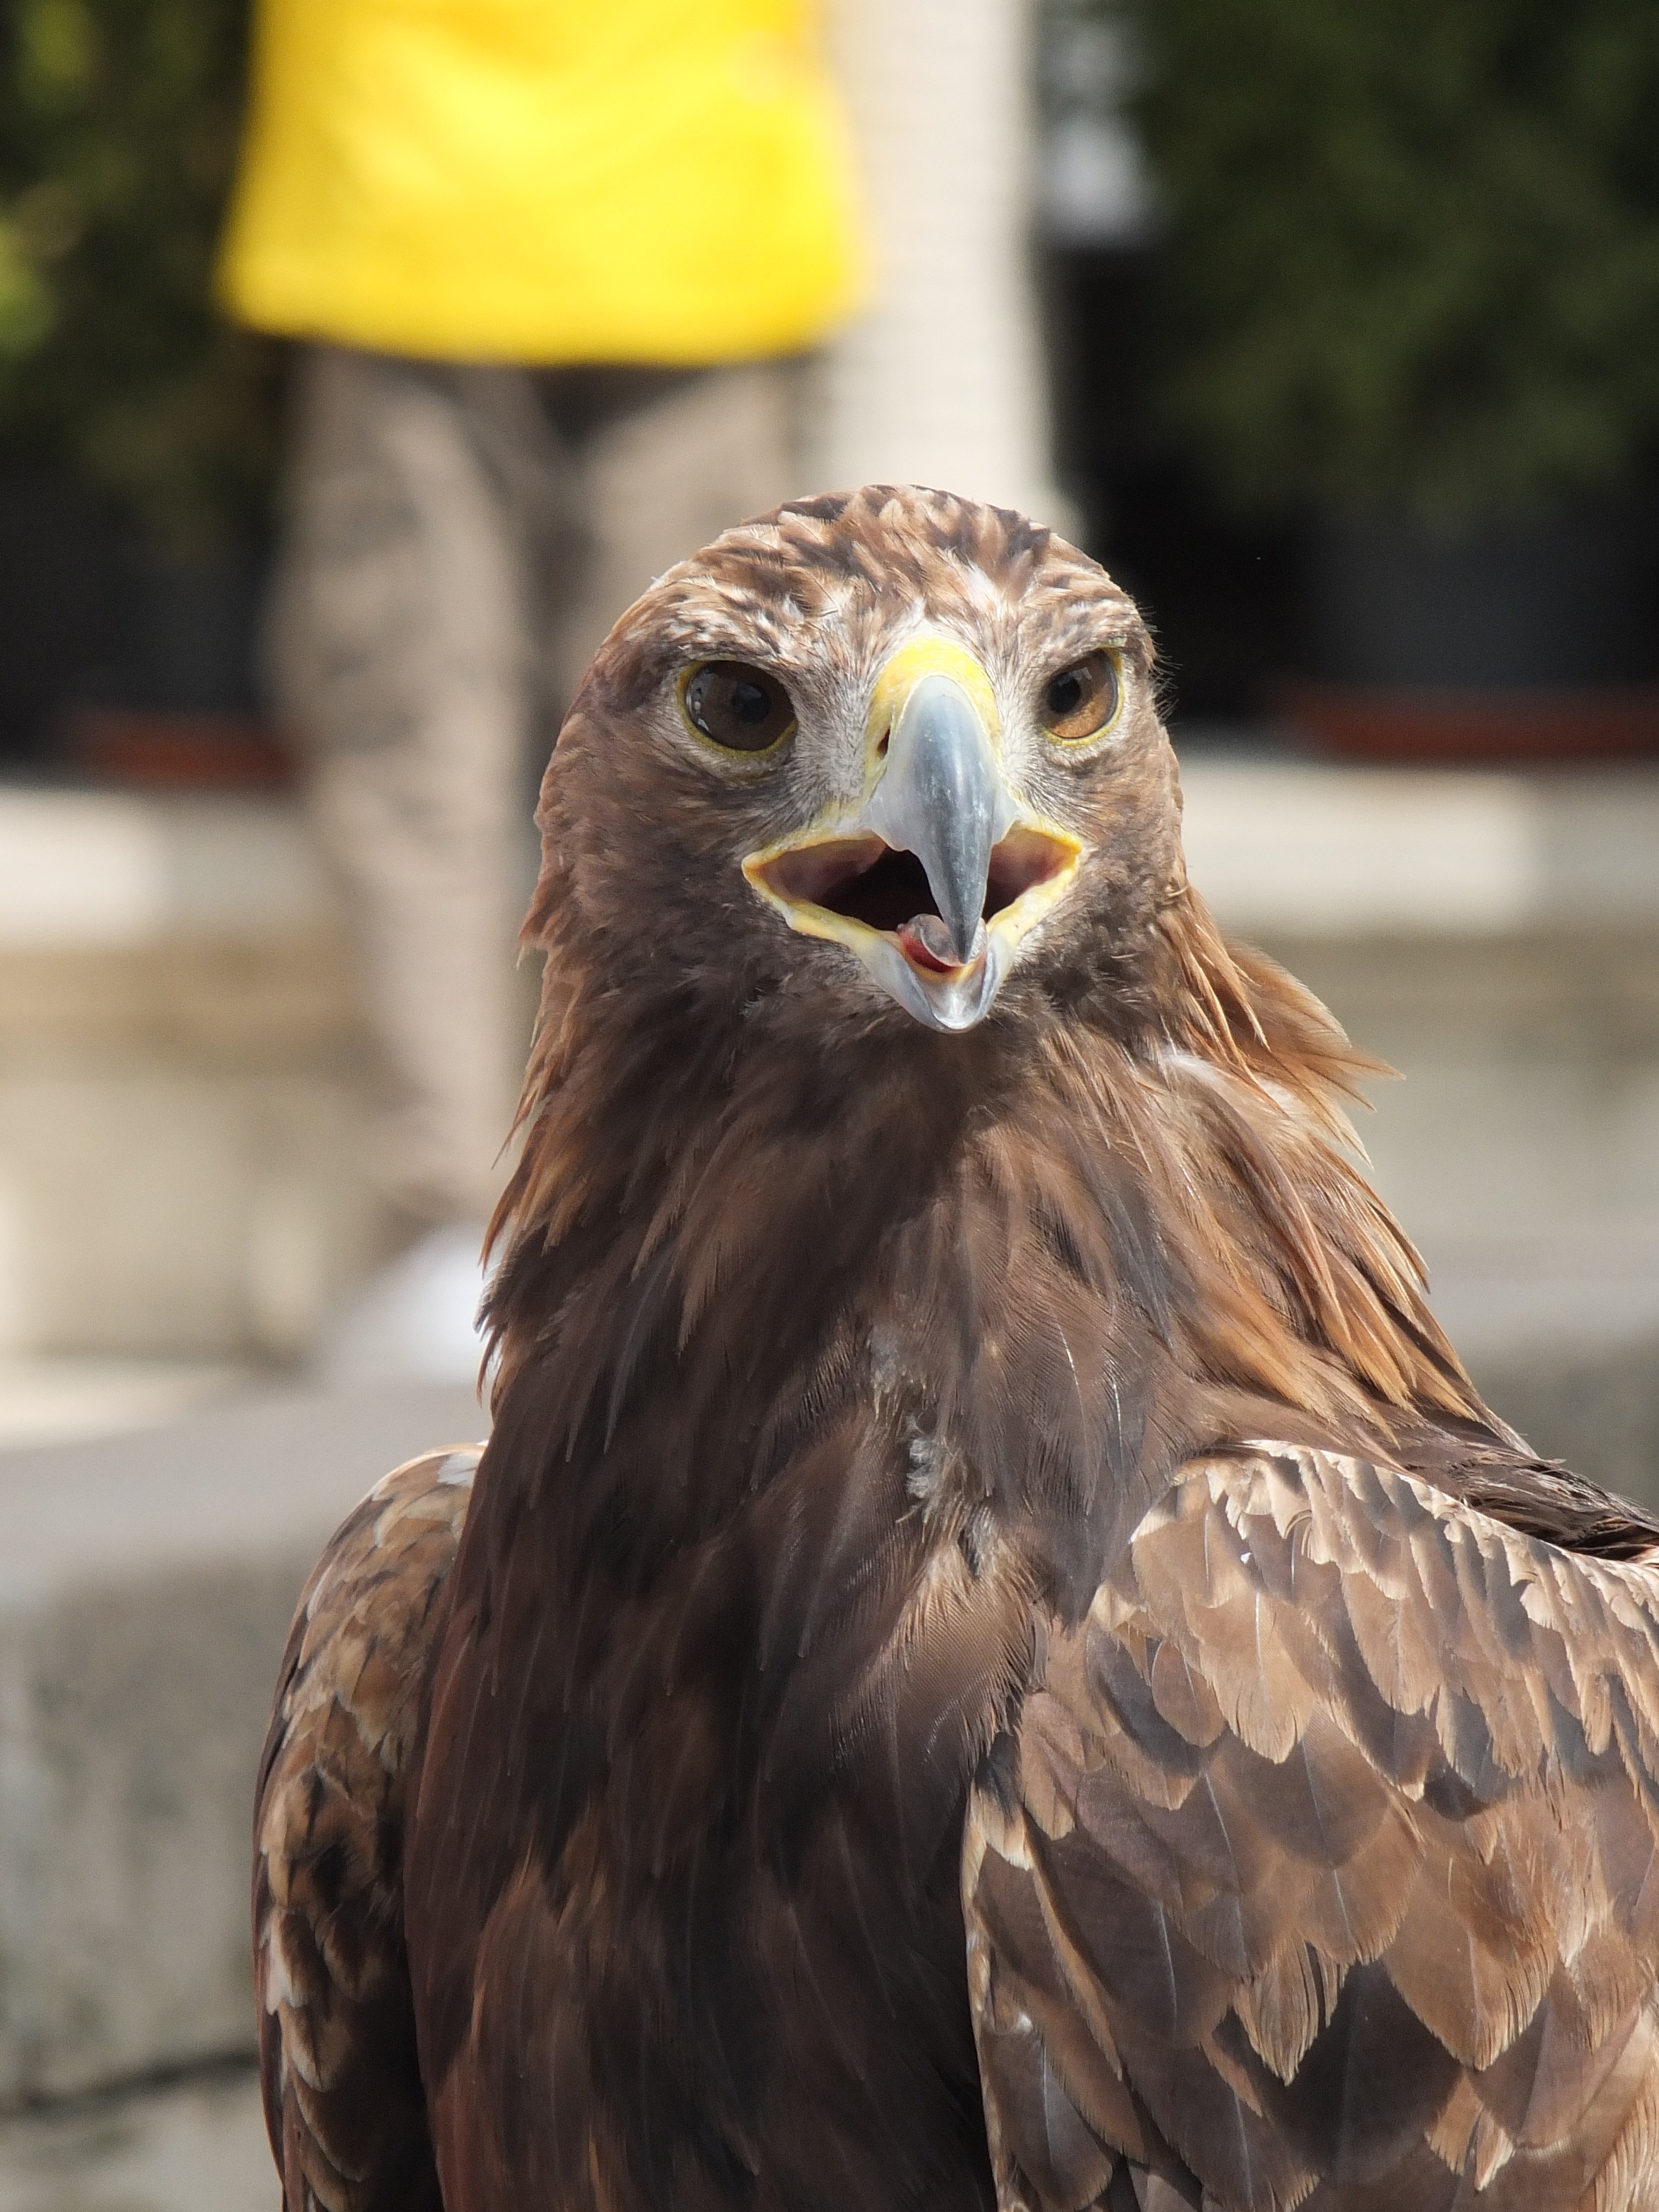
bird, wing, wildlife, beak, eagle, fauna, bird of prey, vertebrate, accipitriformes